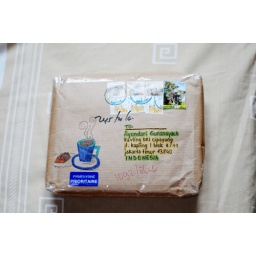
the very cute package, i cut the front and keep it in my swap-sake box :p its just too cute.